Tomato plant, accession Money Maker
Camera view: horizontal (90 deg, fisheye); turntable rotation: 300 degrees
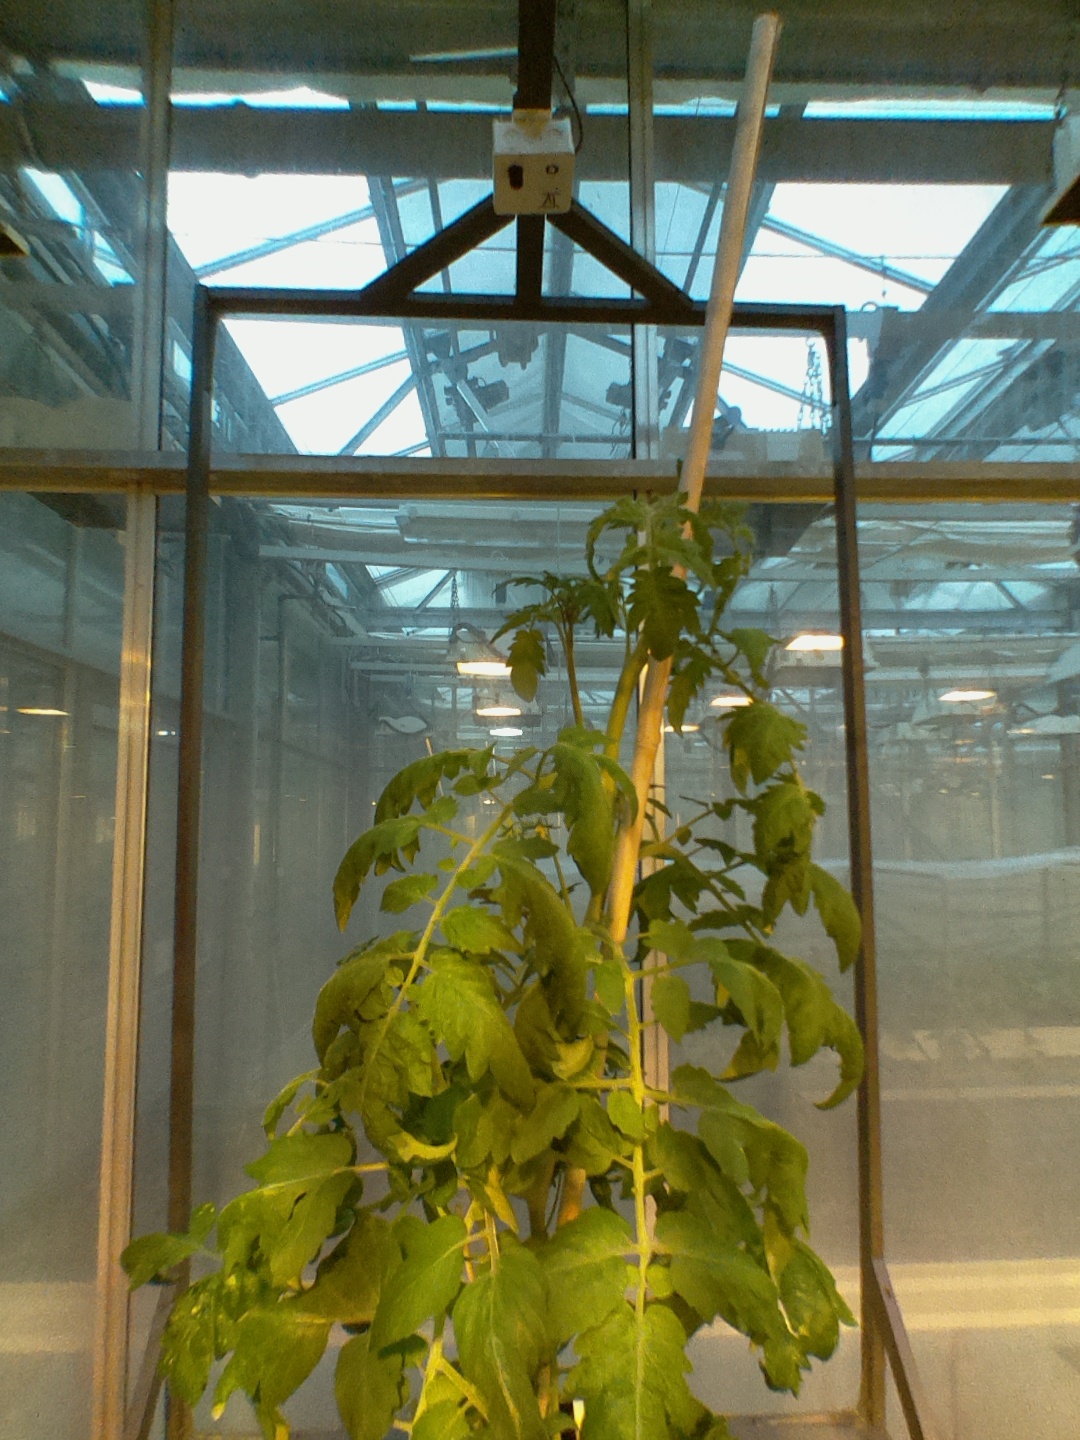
BBCH growth stage 64: 40%-50% of flowers open